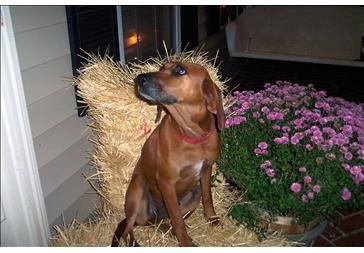
redbone